Richard Nugee

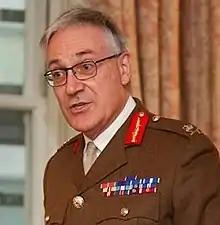
Lt Gen Nugee in 2020

Nugee was commissioned into the Royal Artillery in 1985. He became commanding officer of 40th Regiment Royal Artillery in 2003 and was deployed to Iraq in that role. Promoted to brigadier, he was deployed with Headquarters Allied Rapid Reaction Corps to Afghanistan in 2006.